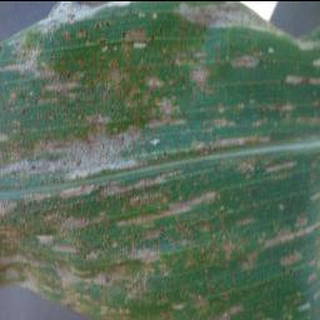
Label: corn_cercospora_leaf_spot